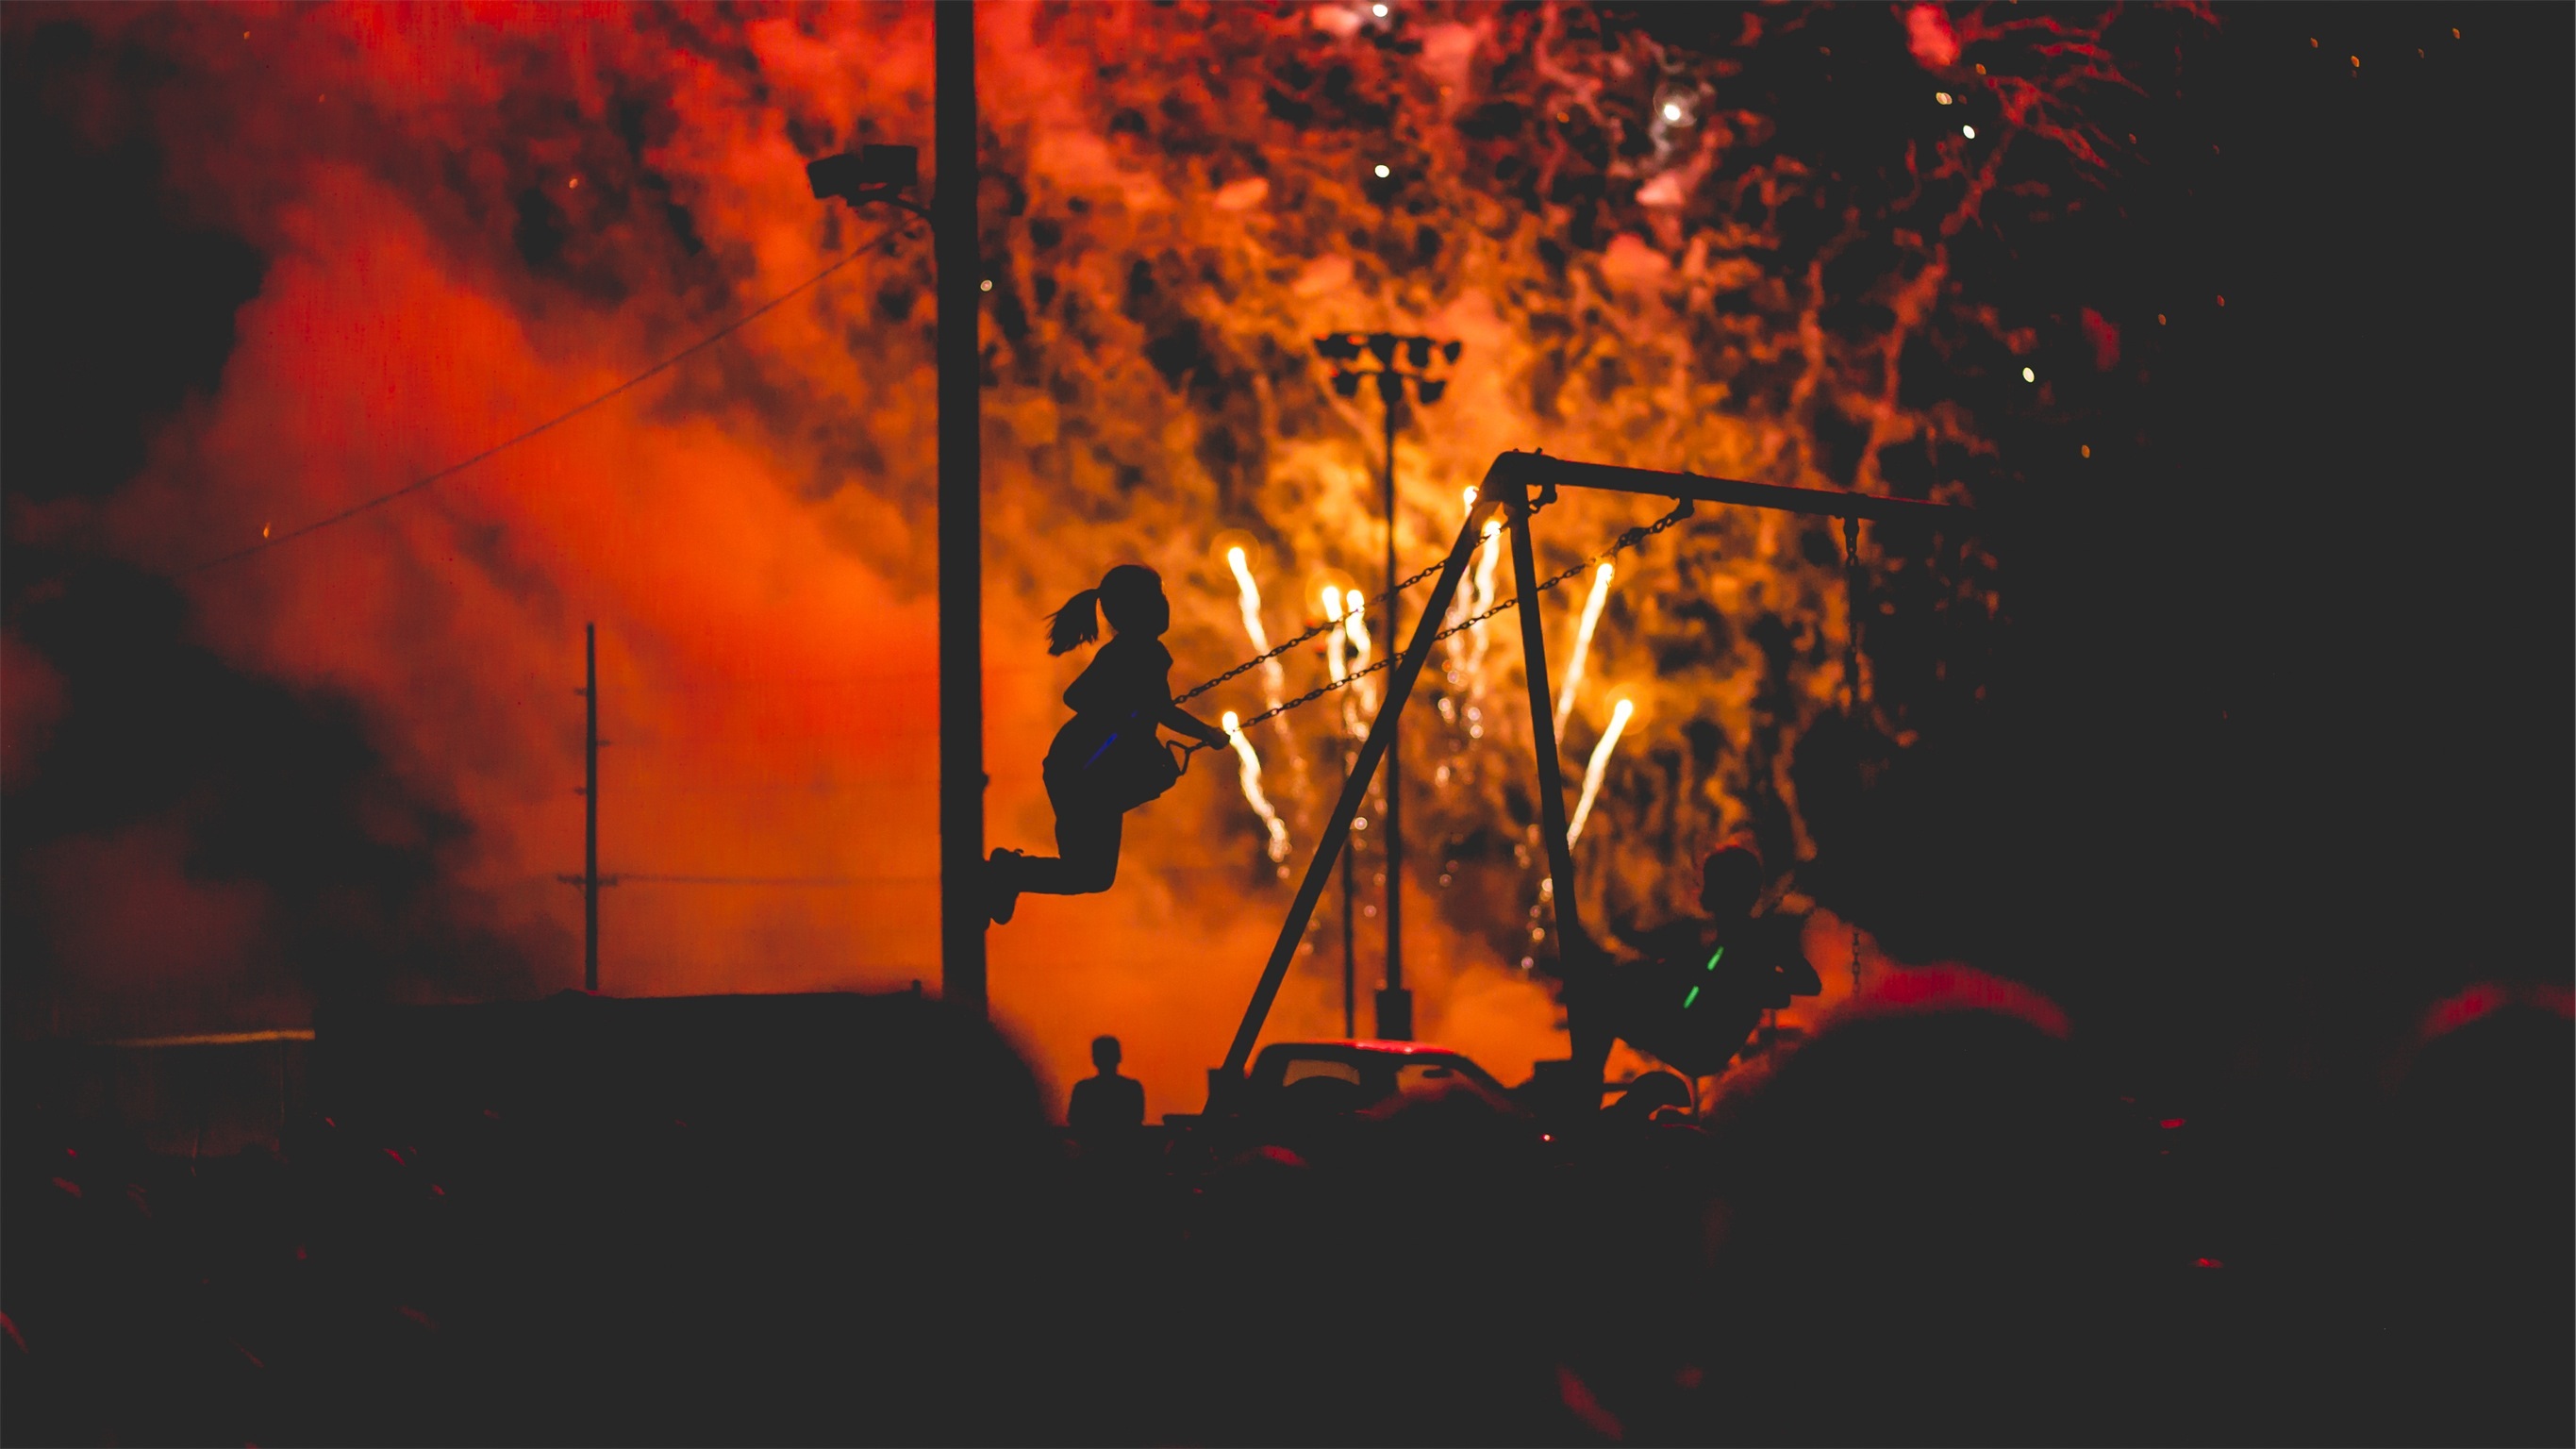
people, night, smoke, dark, flame, fire, light show, font, kids, fireworks, children, swinging, entertainment, geological phenomenon, swing set, play set